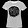
Label: T - shirt / top